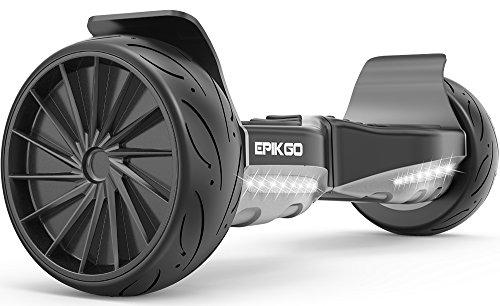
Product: EPIKGO Sport Balance Board Self Balance Scooter Hover Balancing Board -UL2272 Certified, All-Terrain 8.5” Racing Wheels, 400W Dual-Motor,LG Smart Battery, Board Hover Over Tough Road Condition-Black
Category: Sports & Outdoors | Outdoor Recreation | Skates, Skateboards & Scooters | Scooters & Equipment | Scooters | Self Balancing Scooters
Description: UL 2272 Certified EPIKGO board with UL2271 Certified LG Smart Battery.
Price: $199.00
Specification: Product Dimensions:         31 x 12 x 12 inches ; 33 pounds    |Shipping Weight: 41.2 pounds (View shipping rates and policies)|ASIN: B01IB28ZFA|Item model number: EPIKGO Sport|    #287    in Self Balancing Scooters